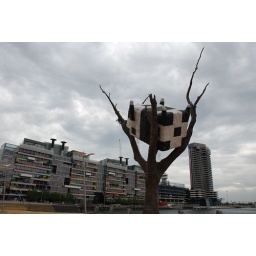
This cubic cow appears to be stuck upside down in a tree